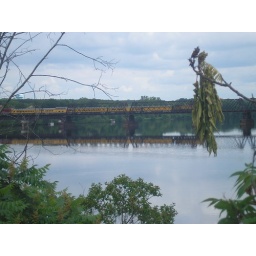
passenger train on the bridge near the flats